Iraq

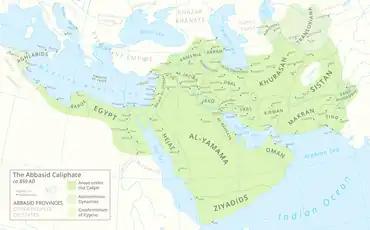
Abbasid Caliphate with capitals in Baghdad and Samarra c. 850

The Arabic name "al-ʿIrāq" likely originated during this period. The Sasanian Empire was eventually conquered by the Rashidun Caliphate in the 7th century, bringing Iraq under Islamic rule after the Battle of al-Qadisiyyah in 636. The city of Kufa, founded shortly thereafter, became a central hub for the Rashidun dynasty until their overthrow by the Umayyads in 661. Karbala is considered as one of the holiest cities in Shia Islam, following the Battle of Karbala, which took place in 680.